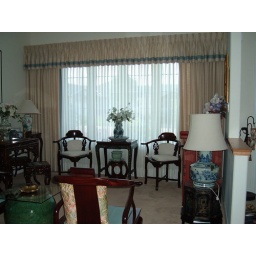
The sitting room chairs by the front window.